William Butler (British Army officer)

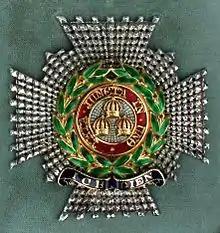
GCB breast star

In October 1905, having reached the age limit of sixty-seven, he was placed on the retired list. The few years of life which remained to him he spent at Basnha Castle in Ireland, devoted chiefly to the cause of education. He was a frequent lecturer both in Dublin and the provinces on historical, social, and economic matters. Butler was known as a Home Ruler and an admirer of Charles Stewart Parnell. He was a member of the Senate of the National University of Ireland, and a commissioner of the Board of National Education. In June 1906, he was elevated as a Knight Grand Cross of the Order of the Bath in the 1906 Birthday Honours, and in 1909 he was sworn of the Irish Privy Council. Butler died at Bansha Castle and was buried at the cemetery of Killaldriffe, a few miles distant and not far from his ancestral home.